Heteroplasmy

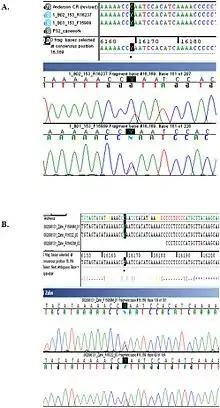
Sequence illustrating heteroplasmy genotype of 16169 C/T in Nicholas II of Russia.

One notable example of an otherwise healthy individual whose heteroplasmy was discovered incidentally is Nicholas II of Russia, whose heteroplasmy (and that of his brother) served to convince Russian authorities of the authenticity of his remains.